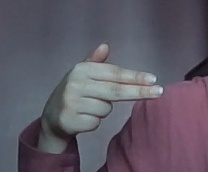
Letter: ghain